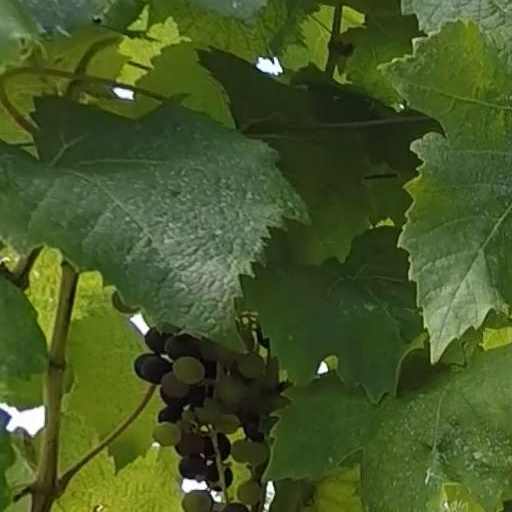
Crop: grape